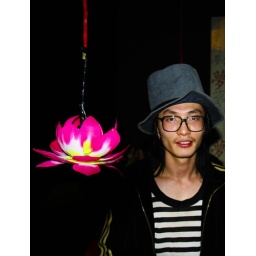
cat in a hat